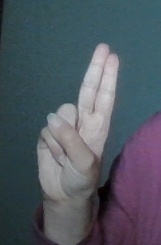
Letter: taa